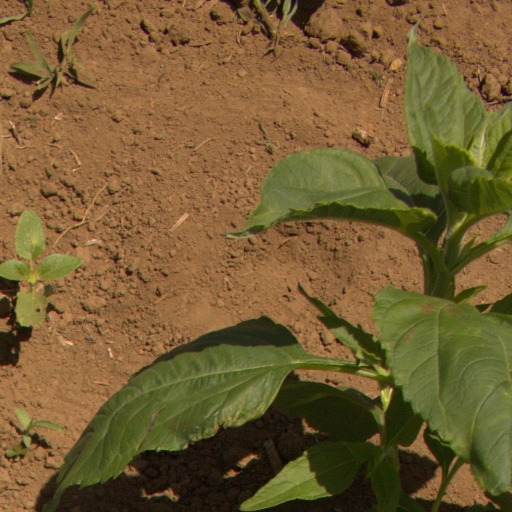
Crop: Jerusalem artichoke